Antisemitism in Europe

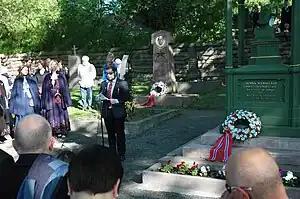
Every year the Jewish community of Norway commemorates Henrik Wergeland who was the driving force behind the repeal of the constitutional ban which prohibited Jews from entering Norway.

Hungary was the first country after Nazi Germany that passed anti-Jewish laws. In 1939, all the Hungarian Jews were registered. In June 1944, Hungarian police deported nearly 440,000 Jews in more than 145 trains, mostly to Auschwitz.